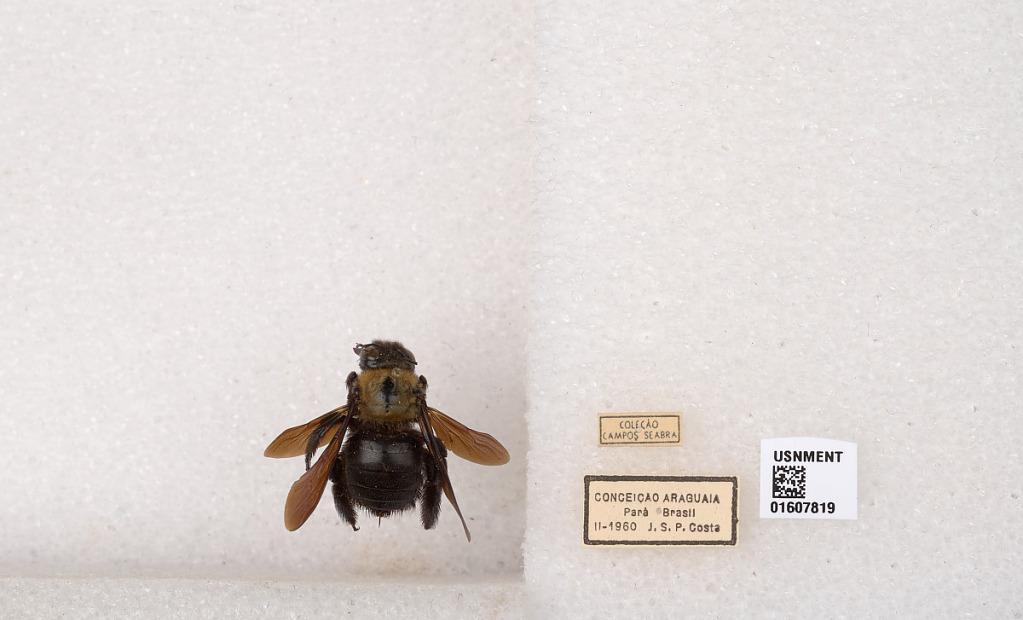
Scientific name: Xylocopa (Neoxylocopa) cearensis Ducke
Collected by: J. Costa
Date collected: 1960-2-1
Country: Brazil
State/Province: Para
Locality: Conceicao do Araguaia
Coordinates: -8.26176, -49.2693